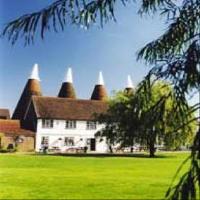
Weather: sun or clear